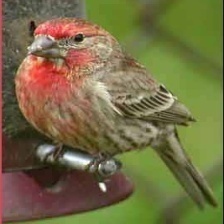
Species: HOUSE FINCH
Scientific name: HAEMORHOUS MEXICANUS
ImageNet parent category: house_finch